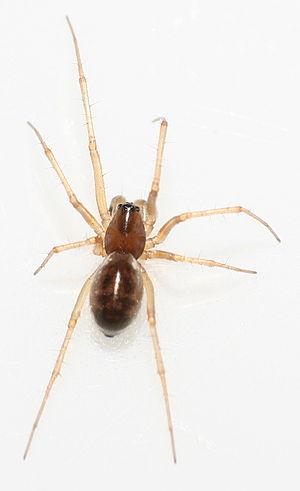
Microlinyphia est un genre d'araignées aranéomorphes de la famille des Linyphiidae.